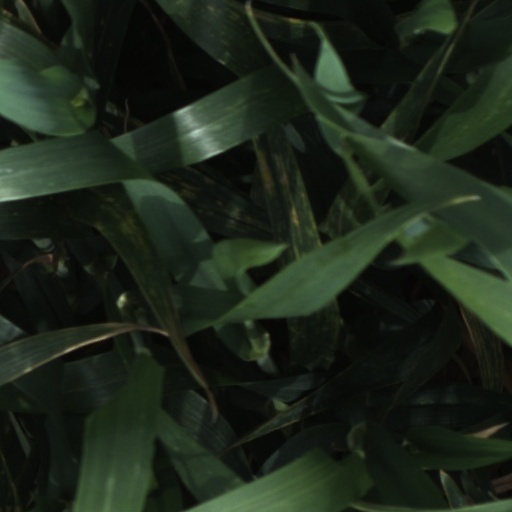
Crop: wheat